Rhythm Unplugged

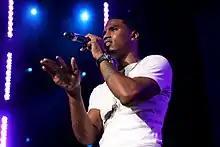
Trey Songz performing at the 2015 Rhythm Unplugged

The 2015 edition of Rhythm Unplugged was hosted in Lagos and featured the American Musician, Trey Songz, as the headline act.